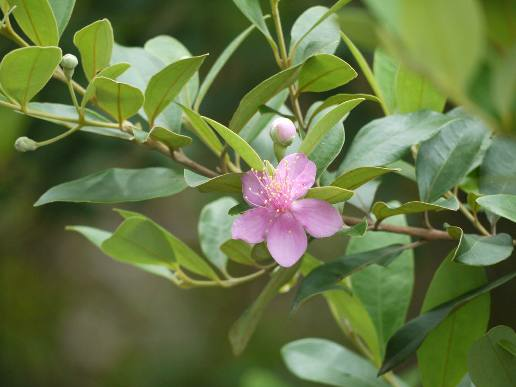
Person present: No